Vik, Buskerud

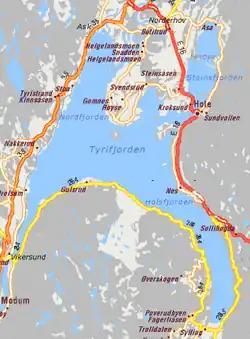
Map of Tyrifjorden with Vik in Hole on E16

Vik is a village and the administrative center of Hole in Buskerud, Norway.